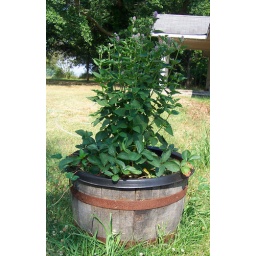
This is my strawberry plant collection with a flower plant in the middle.